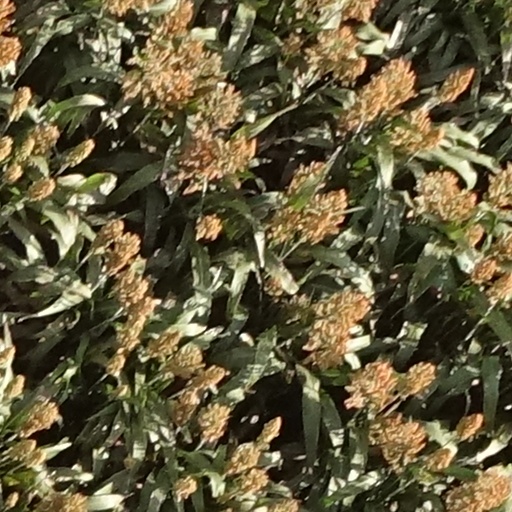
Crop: sorghum